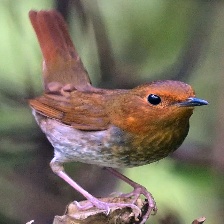
Species: JAPANESE ROBIN
Scientific name: ERITHACUS AKAHIGE
ImageNet parent category: robin